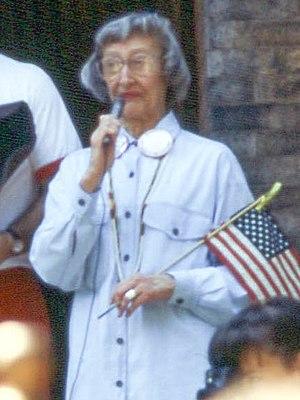
Dawn Clark Netsch, née le 16 septembre 1926 à Cincinnati, et morte le 5 mars 2013 à Chicago) est une professeur de droit et femme politique américaine. Membre du parti démocrate américain, elle a servi comme contrôleur de l'Illinois de 1991 à 1995.